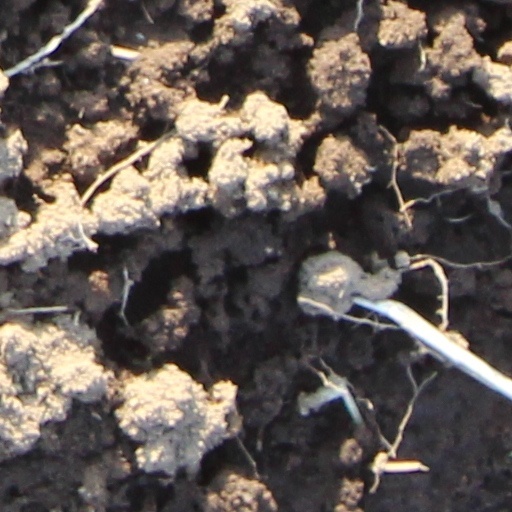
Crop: wheat